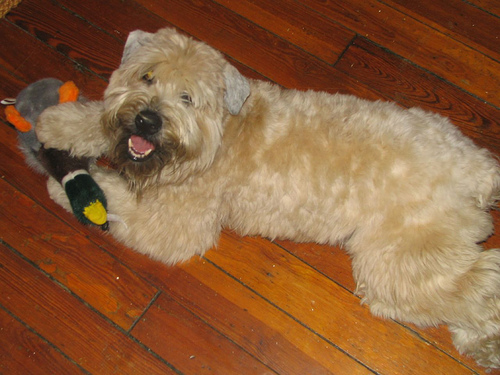
Breed: wheaten terrier